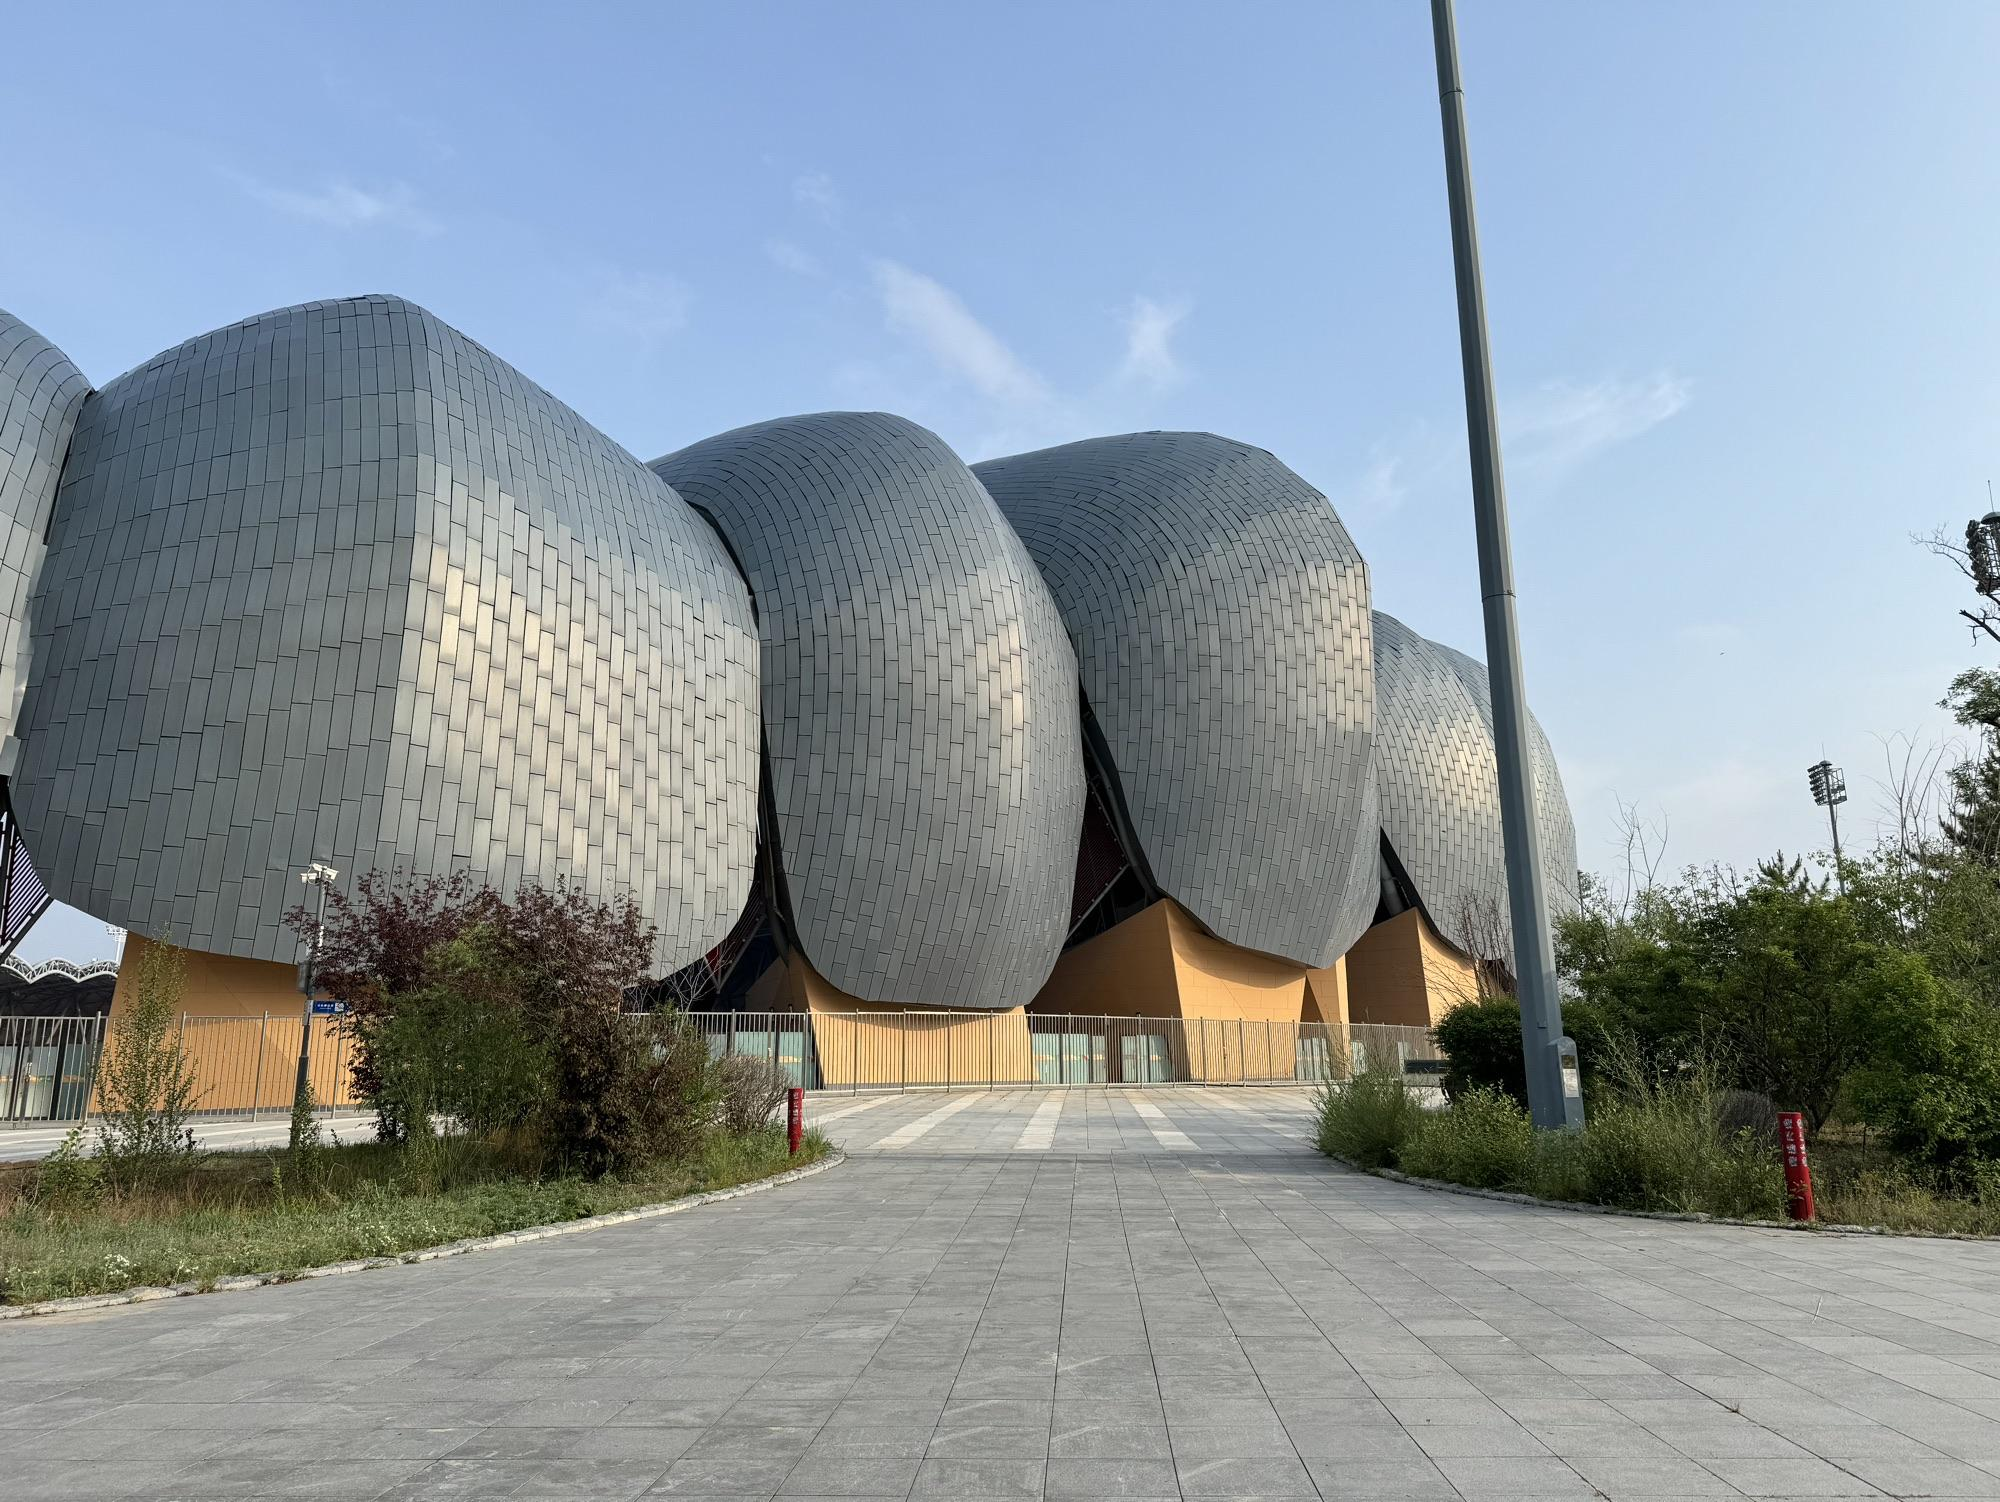
地标名称：大同市体育中心
所在城市：大同市·平城区